Reverse image search

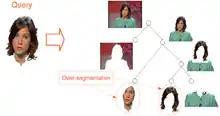
Diagram of a search realized through example based on detectable regions from an image

Search by metadata: Image search is based on comparison of metadata associated with the image as keywords, text, etc. and it is obtained by employing a set of images sorted by relevance. The metadata associated with each image can reference the title of the image, format, color, etc. and can be generated manually or automatically. This metadata generation process is called audiovisual indexing.